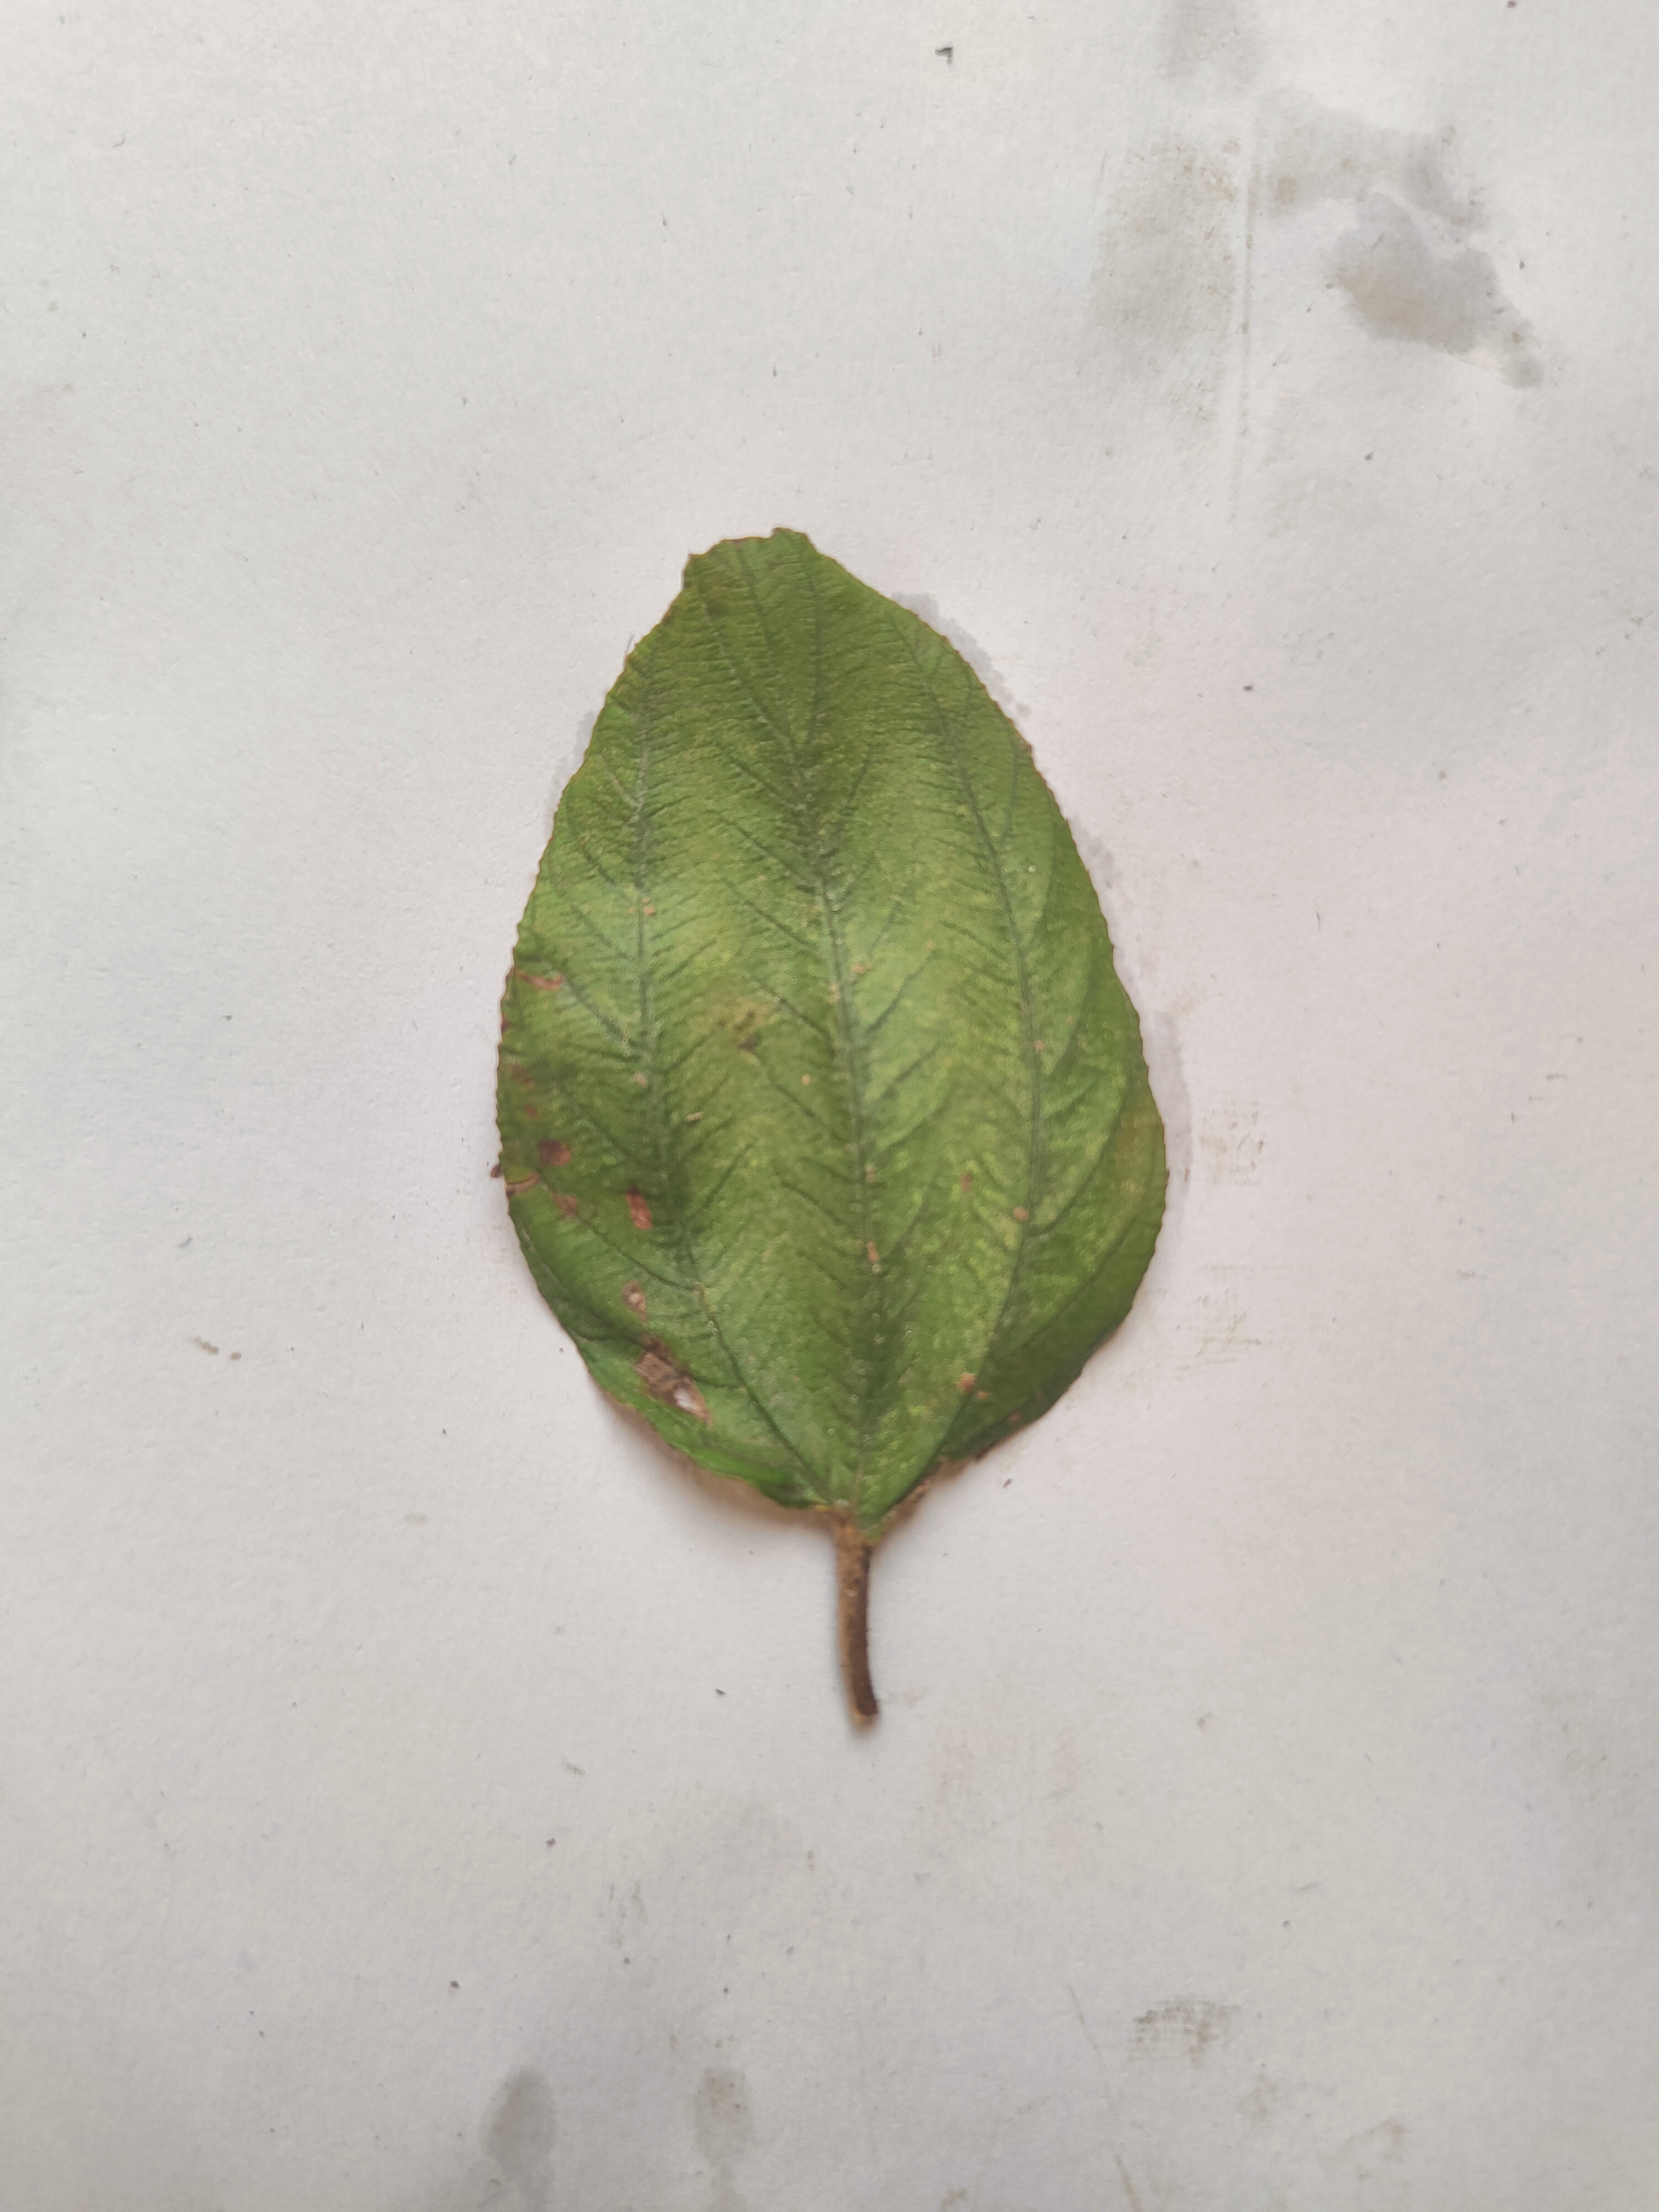
Leaf variety: Plum